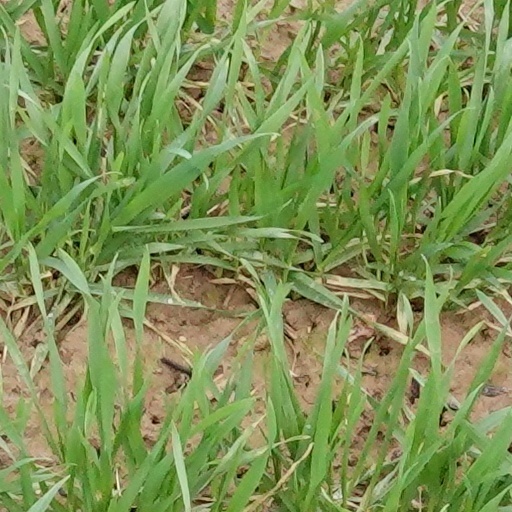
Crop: wheat